Humbermede

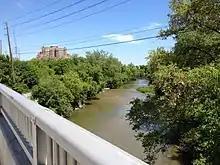
The Humber River near Finch Islington Park. Several parks in Humbermede are located near the Humber River, and its valley.

The neighbourhood is home to several municipal parks and green spaces, including Bluehaven Park, Habitant Park, and Summerlea Park. Many of these parks are situated near the Humber Valley, which forms a part of the larger Toronto ravine system. Municipal parks in Humbermede are managed by the Toronto Parks, Forestry and Recreation Division. The division also manages the Carmine Stefano Community Centre, located in the southern portion of the neighbourhood, on Weston Road. The Toronto Public Library also operates the Woodview Park branch in Humbermede.